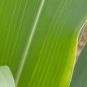
Crop: Maize
Condition: stripe-d